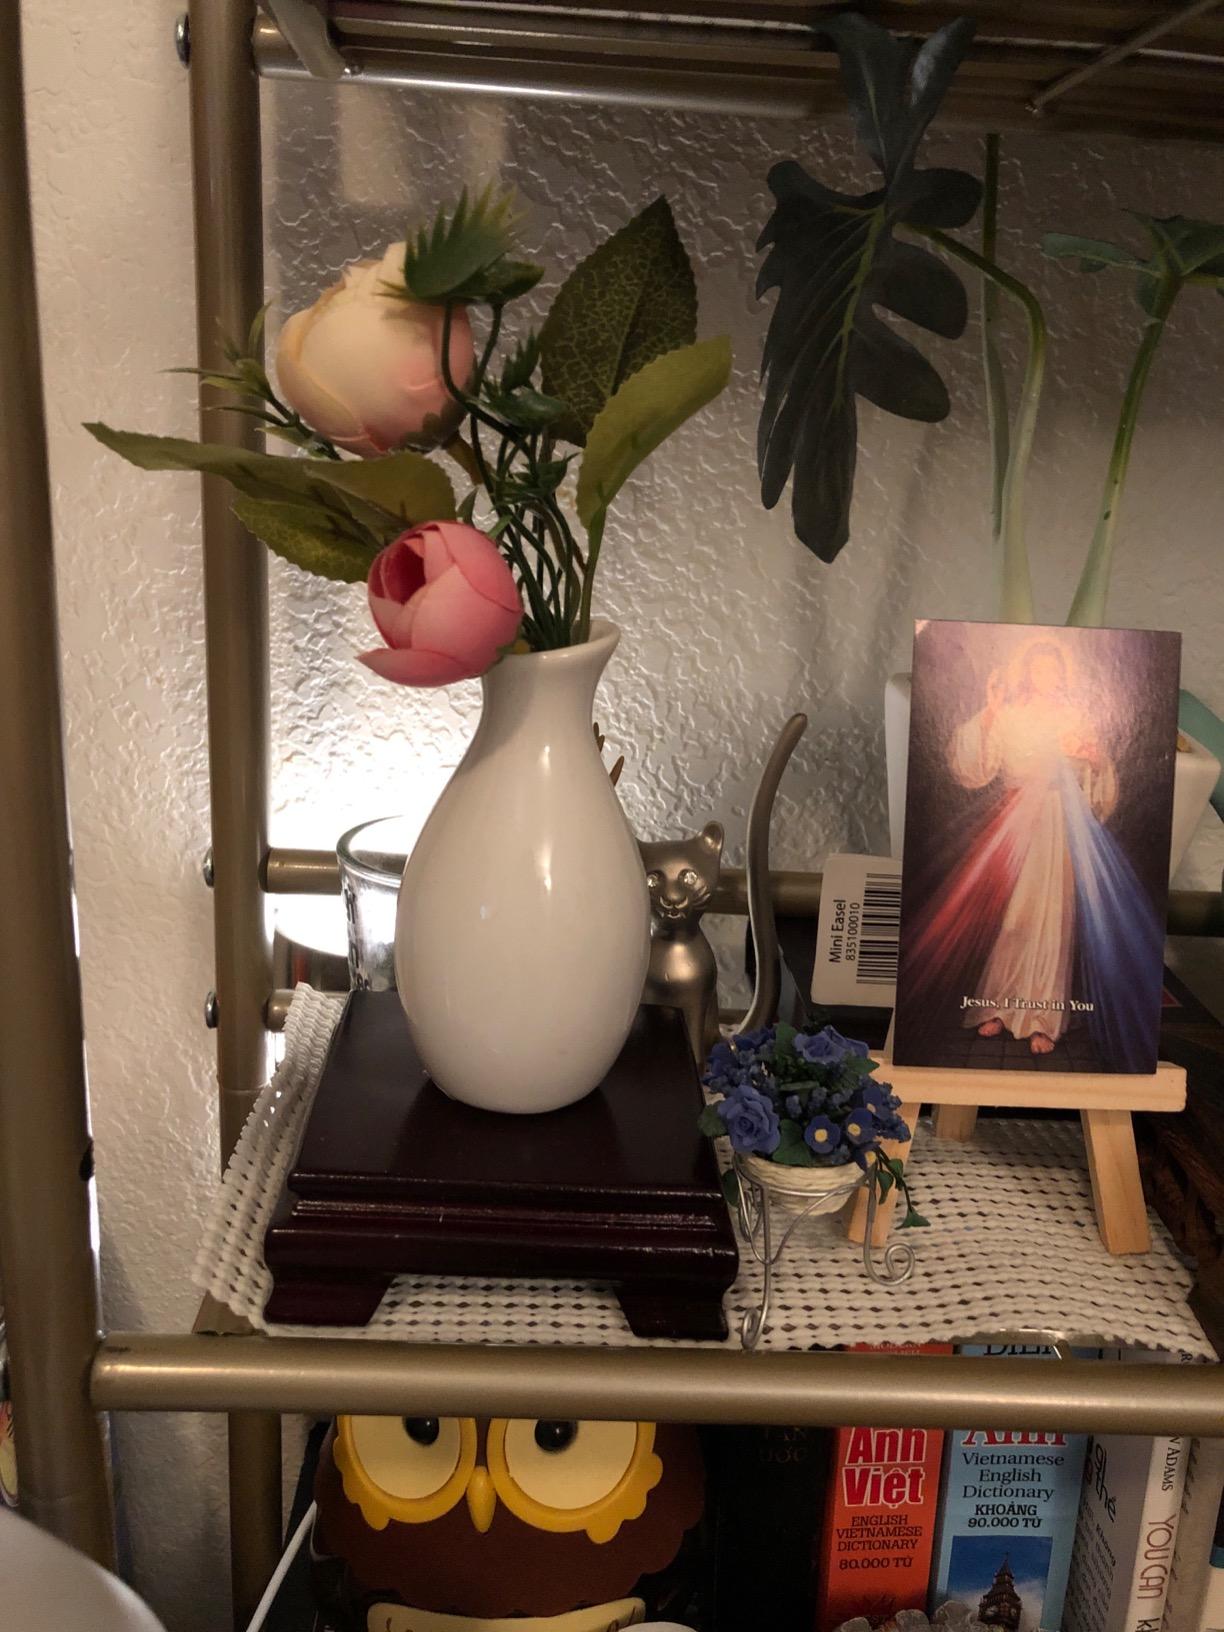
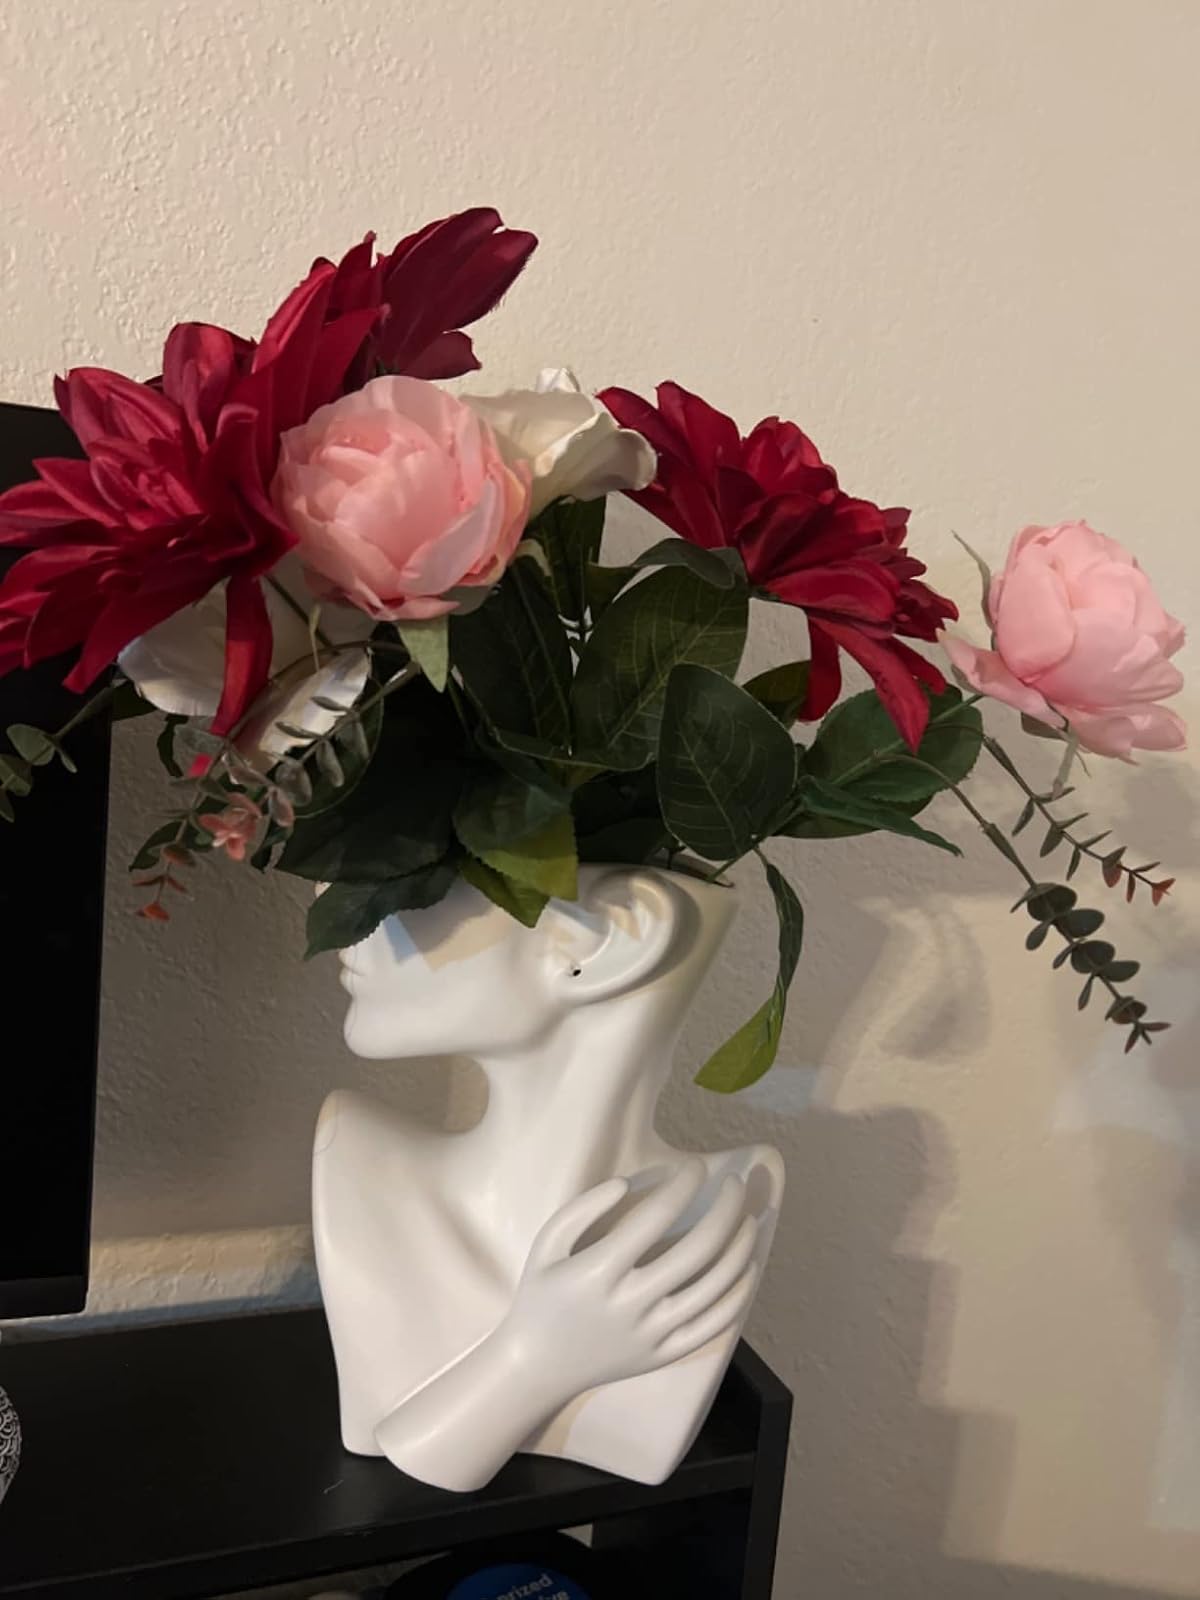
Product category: vase
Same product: no